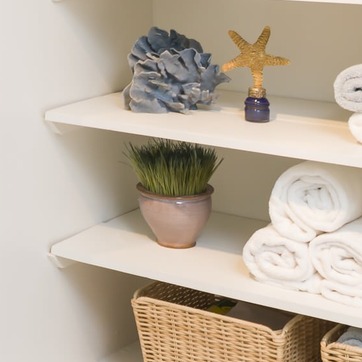
Material: foliage